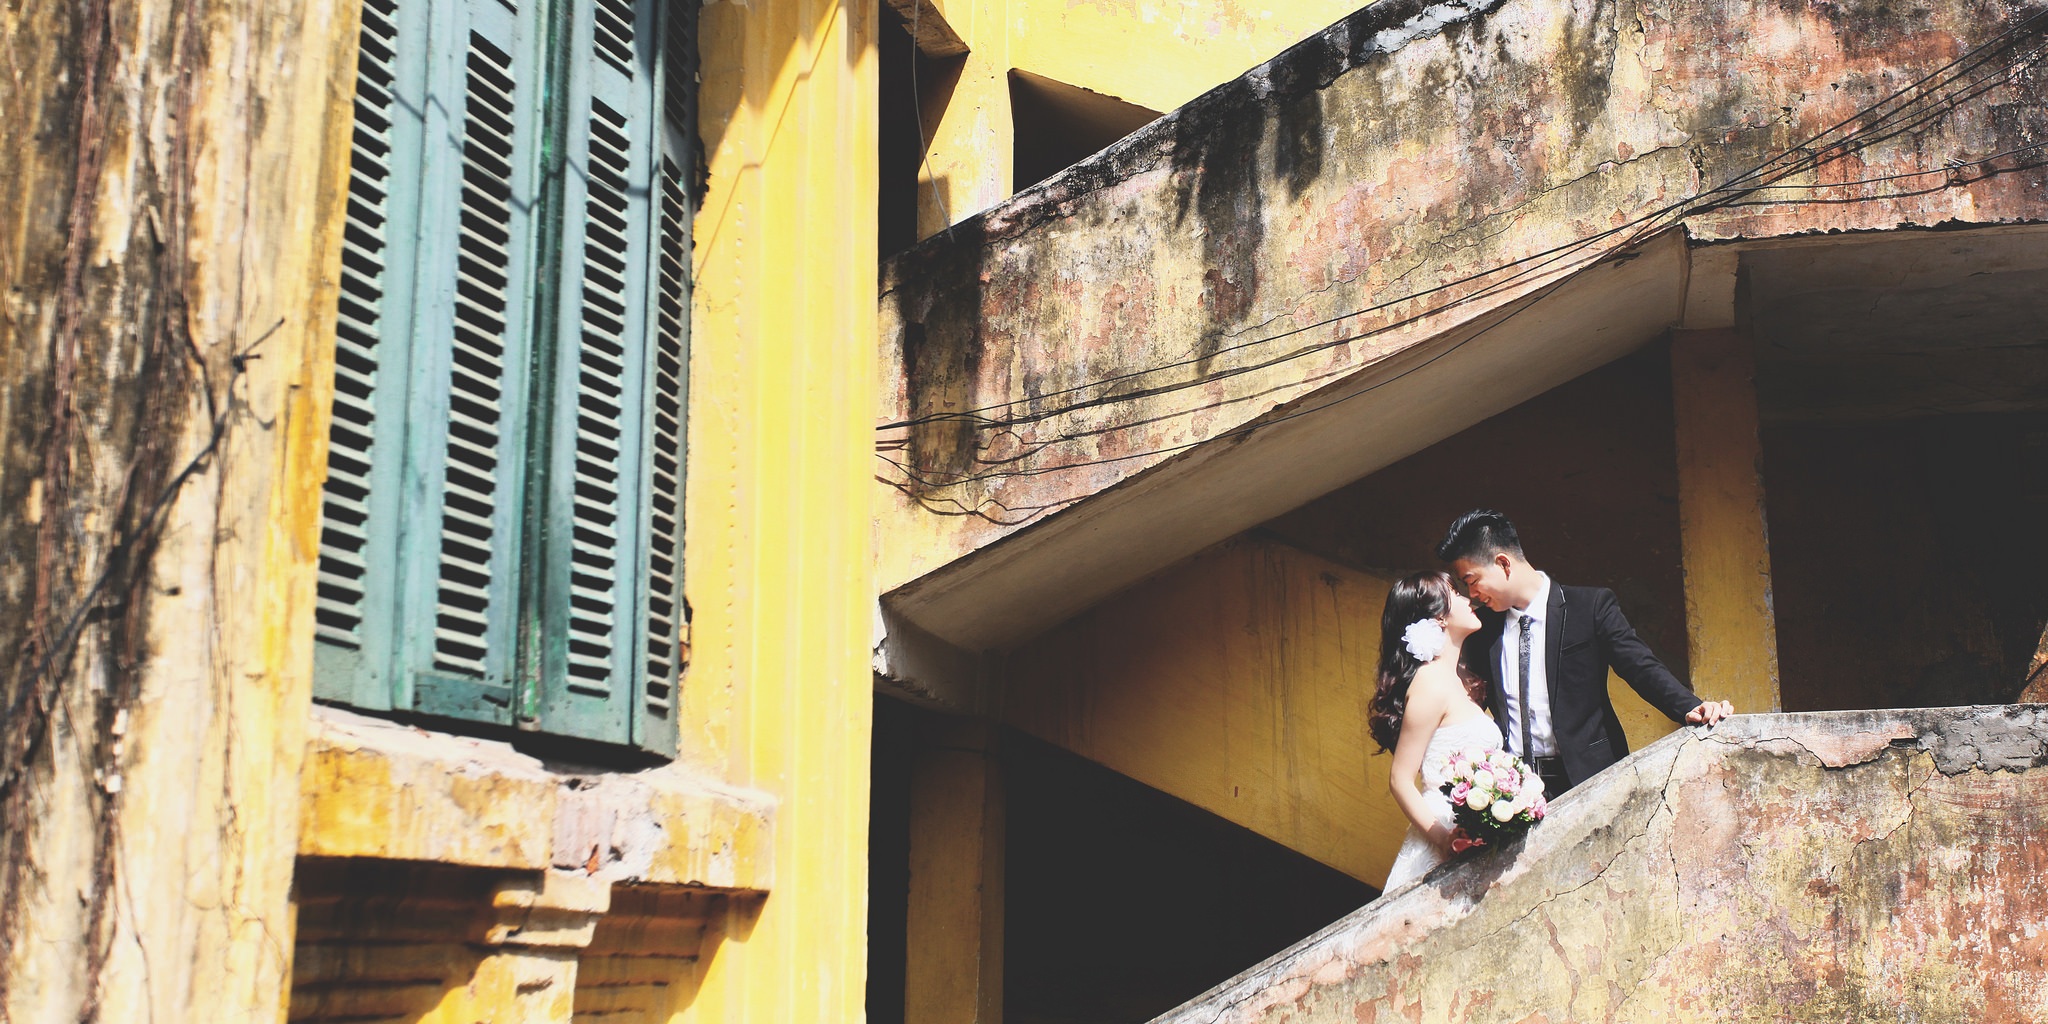
house, window, building, old, wall, love, couple, facade, yellow, wedding, hanoi, indochina